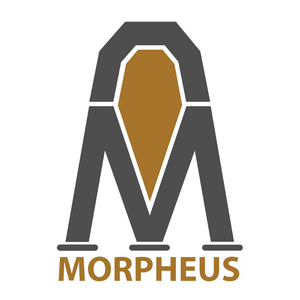
Le projet Morpheus est un projet de l'agence spatiale américaine, la NASA, dont l'objectif est de tester de nouvelles technologies utilisables par une sonde spatiale atterrissant sur la Lune avec une charge utile de 500 kg. Le prototype a pour objectif de vérifier les performances d'un nouveau système de pilotage et guidage avec ses différents capteurs, le recours à des capteurs permettant d'éviter à l'atterrissage les obstacles, et une propulsion utilisant le mélange méthane/oxygène liquide. Le projet a été lancé en juillet 2010 et un prototype d'environ 1 tonne a été développé par la société Armadillo Aerospace. Lors d'un test effectué en août 2012 le prototype s'est écrasé au sol et a été détruit.